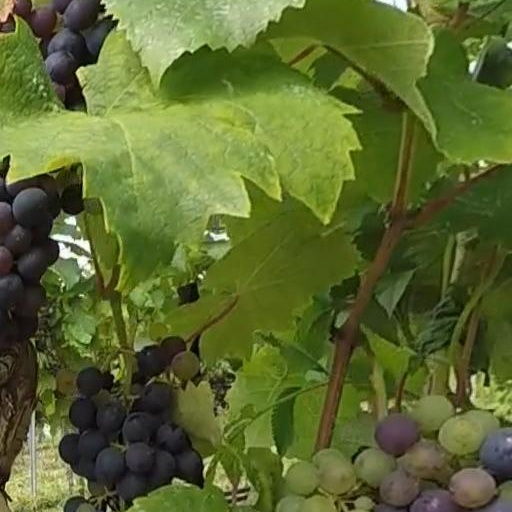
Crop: grape